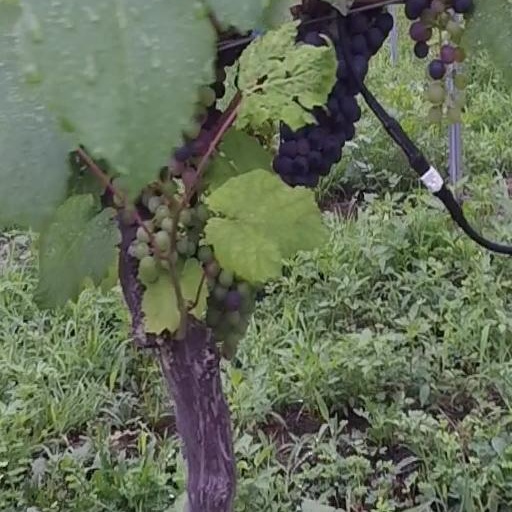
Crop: grape